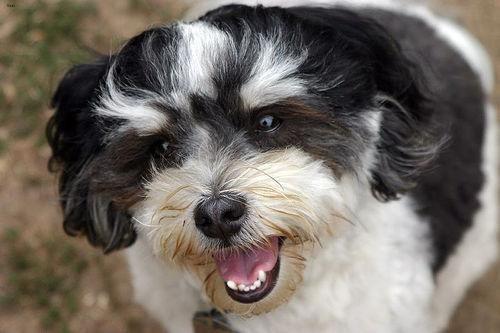
havanese